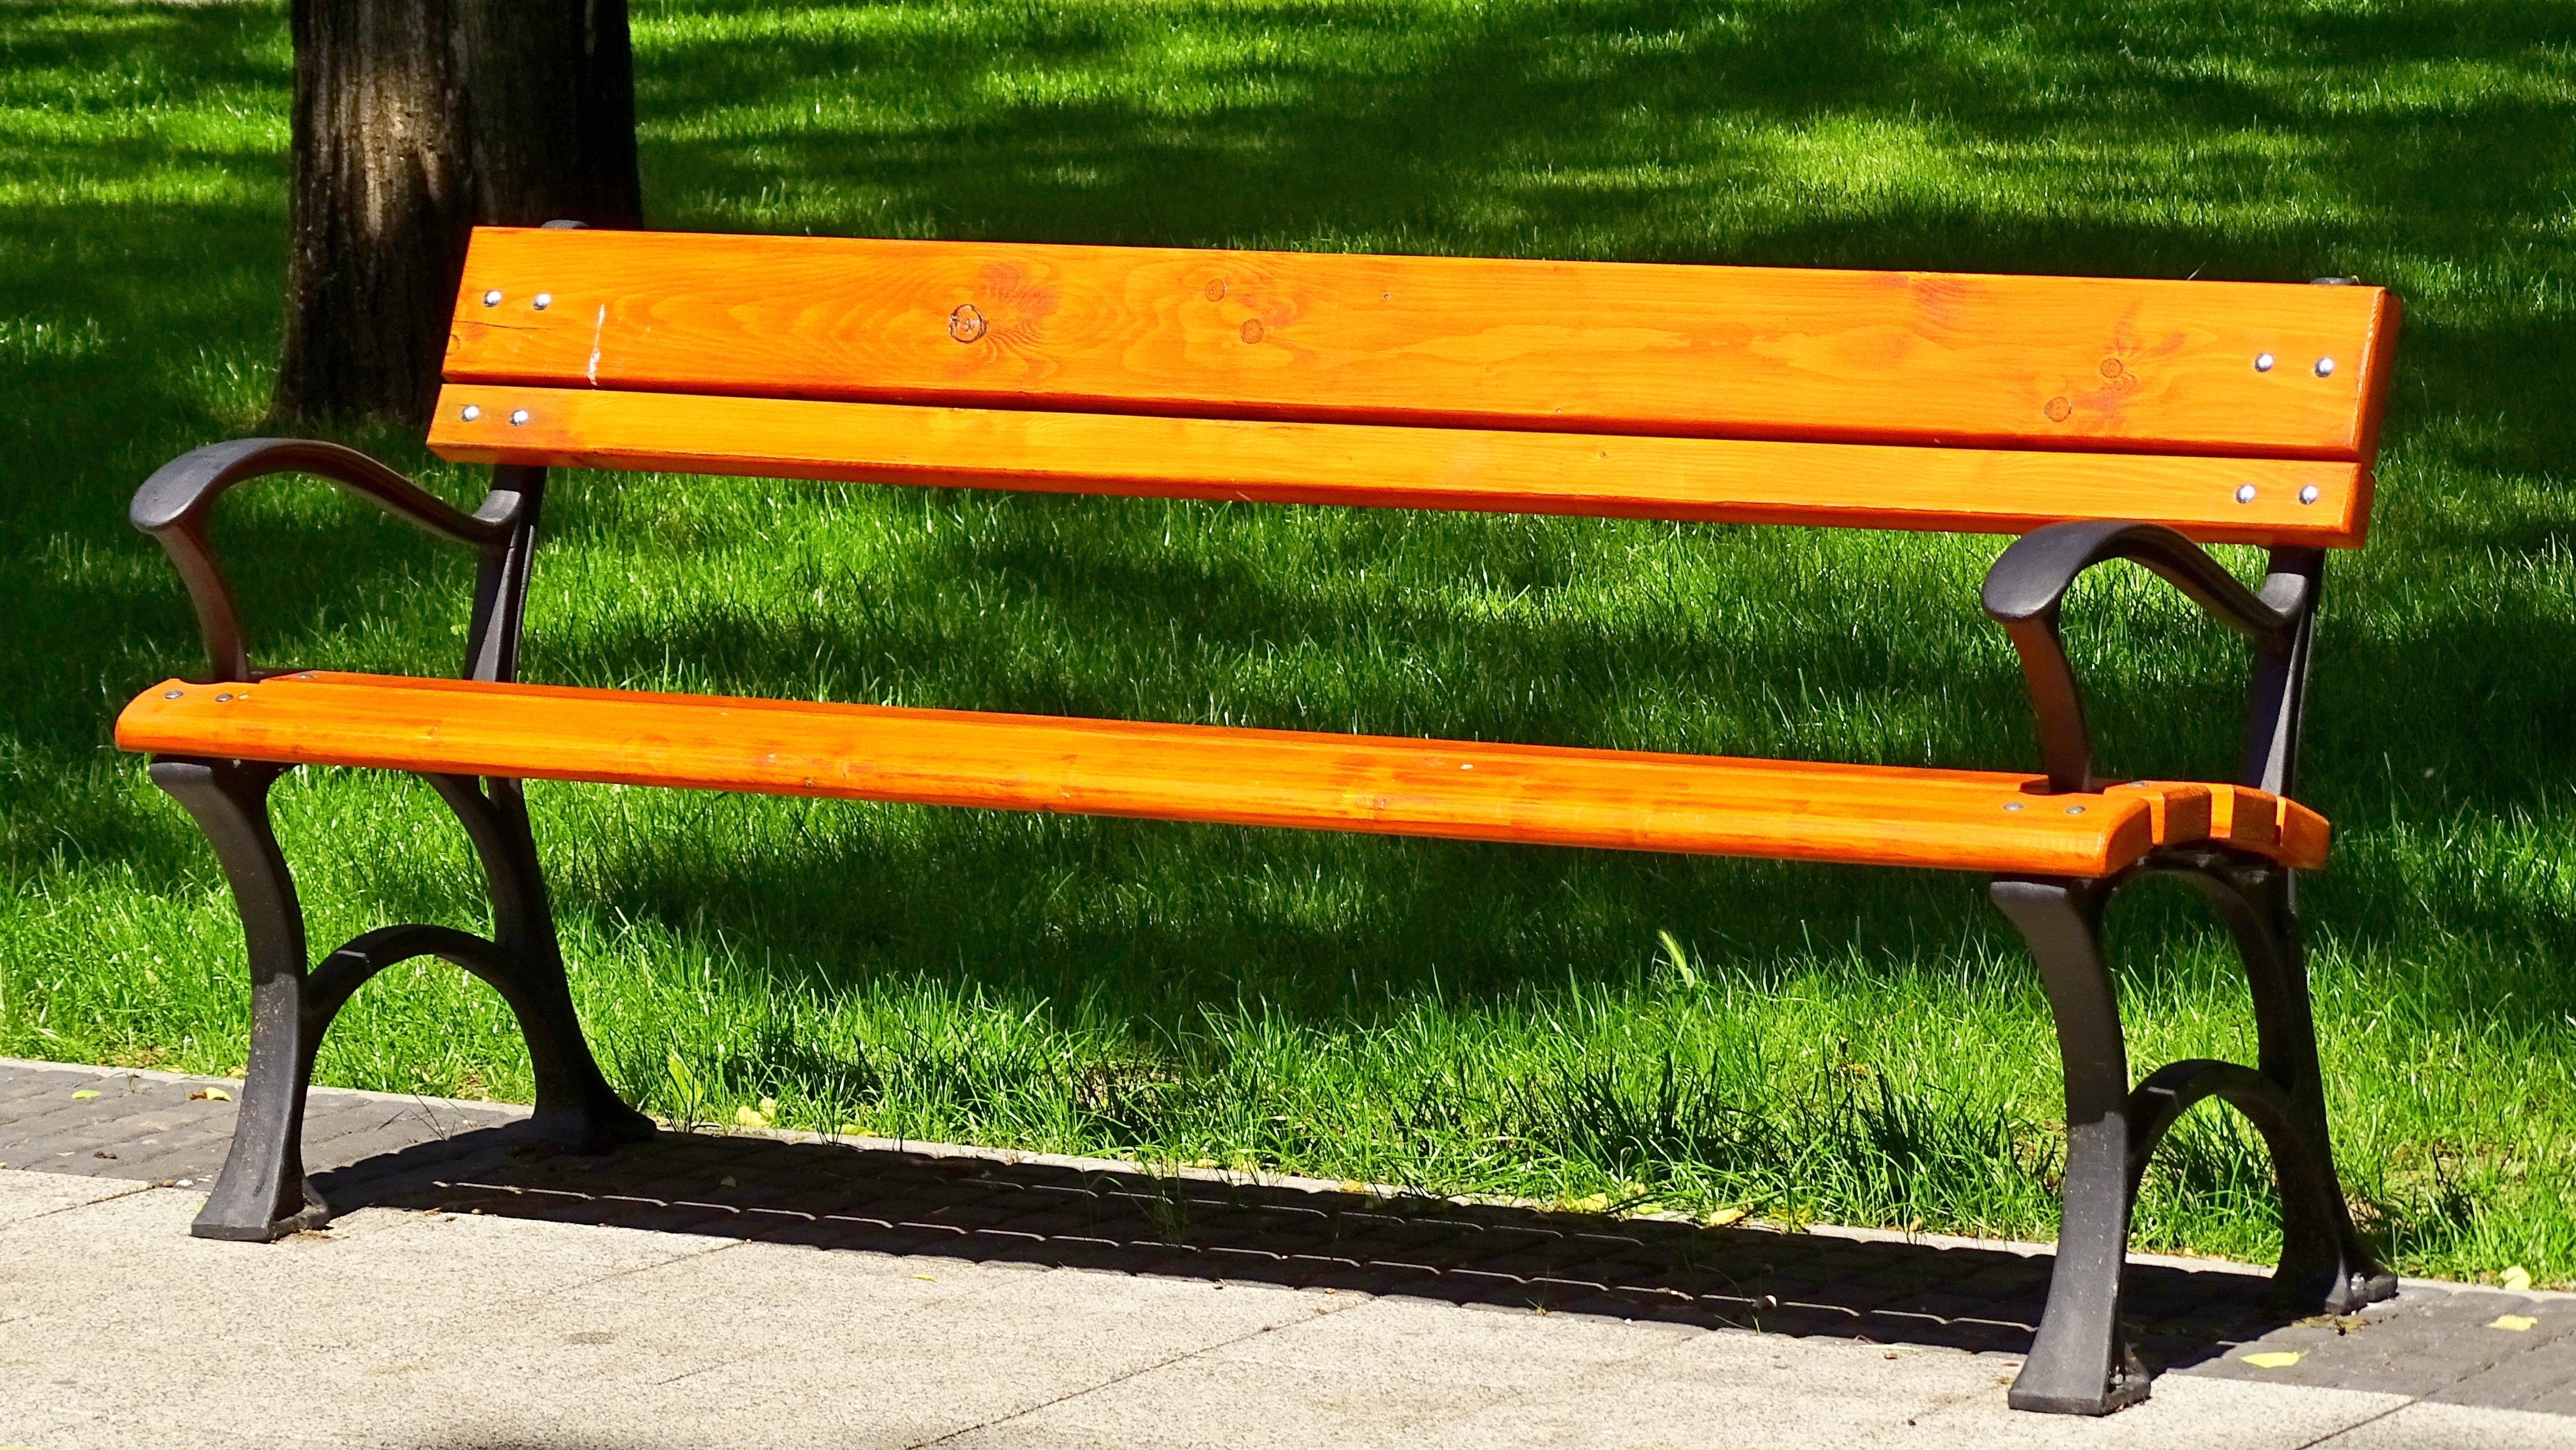
table, bench, rest, furniture, park bench, wooden bench, bank, tranquility base, outdoor furniture, man made object, outdoor bench